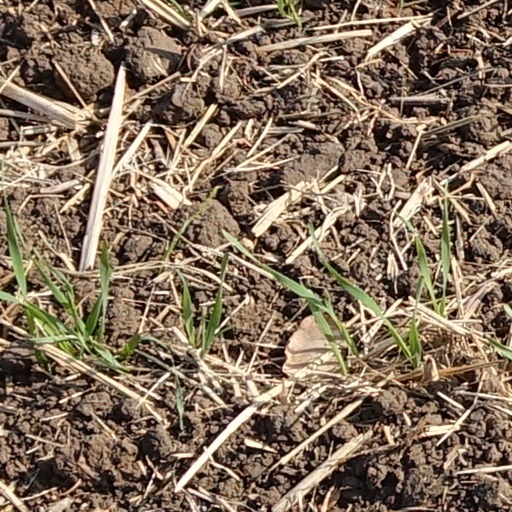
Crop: wheat